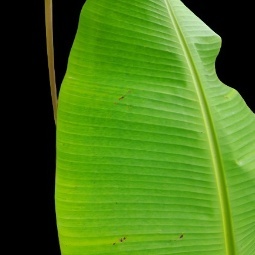
Label: Healthy